Zengjiayan station

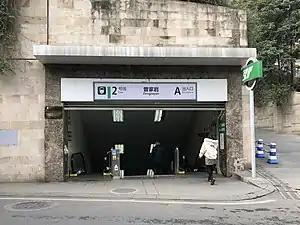

Zengjiayan is a station on Line 2 and Line 10 of Chongqing Rail Transit in Chongqing Municipality, China. It is located in Yuzhong District. It opened in 2005.